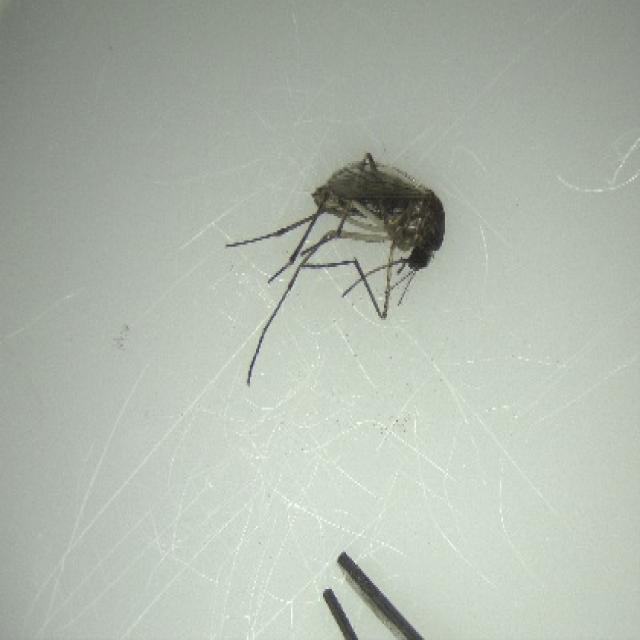
Species: aedes_vexans